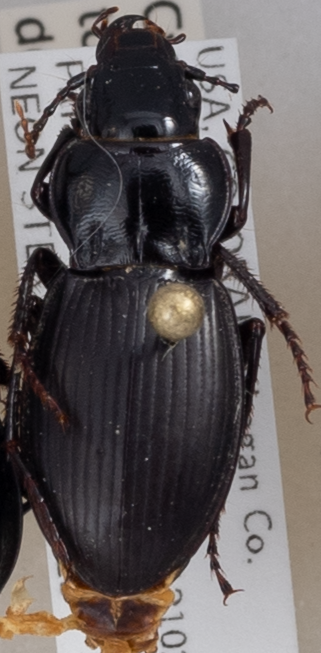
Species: Cyclotrachelus torvus
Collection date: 2018-06-28
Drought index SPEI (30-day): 0.04
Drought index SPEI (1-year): -0.36
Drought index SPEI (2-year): -0.39